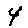
Label: 4